Conquest of Majorca

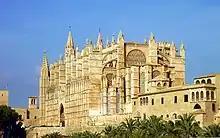
After the conquest, the Cathedral of Santa Maria of Palma was constructed on the old mosque, as was the custom in that era.

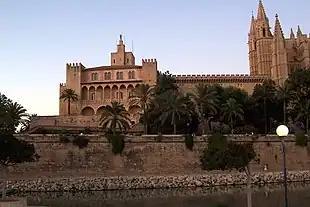
The Royal Palace of La Almudaina, next to the cathedral, was reconstructed following the Gothic style of the era.

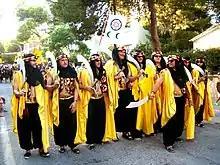
Celebration of the battle between Moors and Christians in the tourist resort of Santa Ponsa, commemorating the landing made in the bay on 10 September 1229.

At first, the new Christian city was divided into two parishes: Santa Eulalia and San Miguel, functioning as administrative, labor and spiritual centres. The latter parish is considered by Majorcan historians as the oldest temple in Palma because its construction was carried out on a Muslim mosque after the invasion, although with minor changes in the original structure to adapt it to Christian worship.